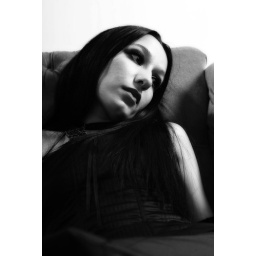
Yes this one again - but now in black and white